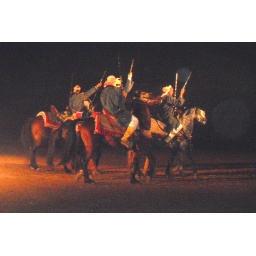
Stoere mannen omringd door kruitdamp en stuivend zand! ----------------------------------------------------------------------------------------------------------------- Macho man in gunpower smoke and flying sand.